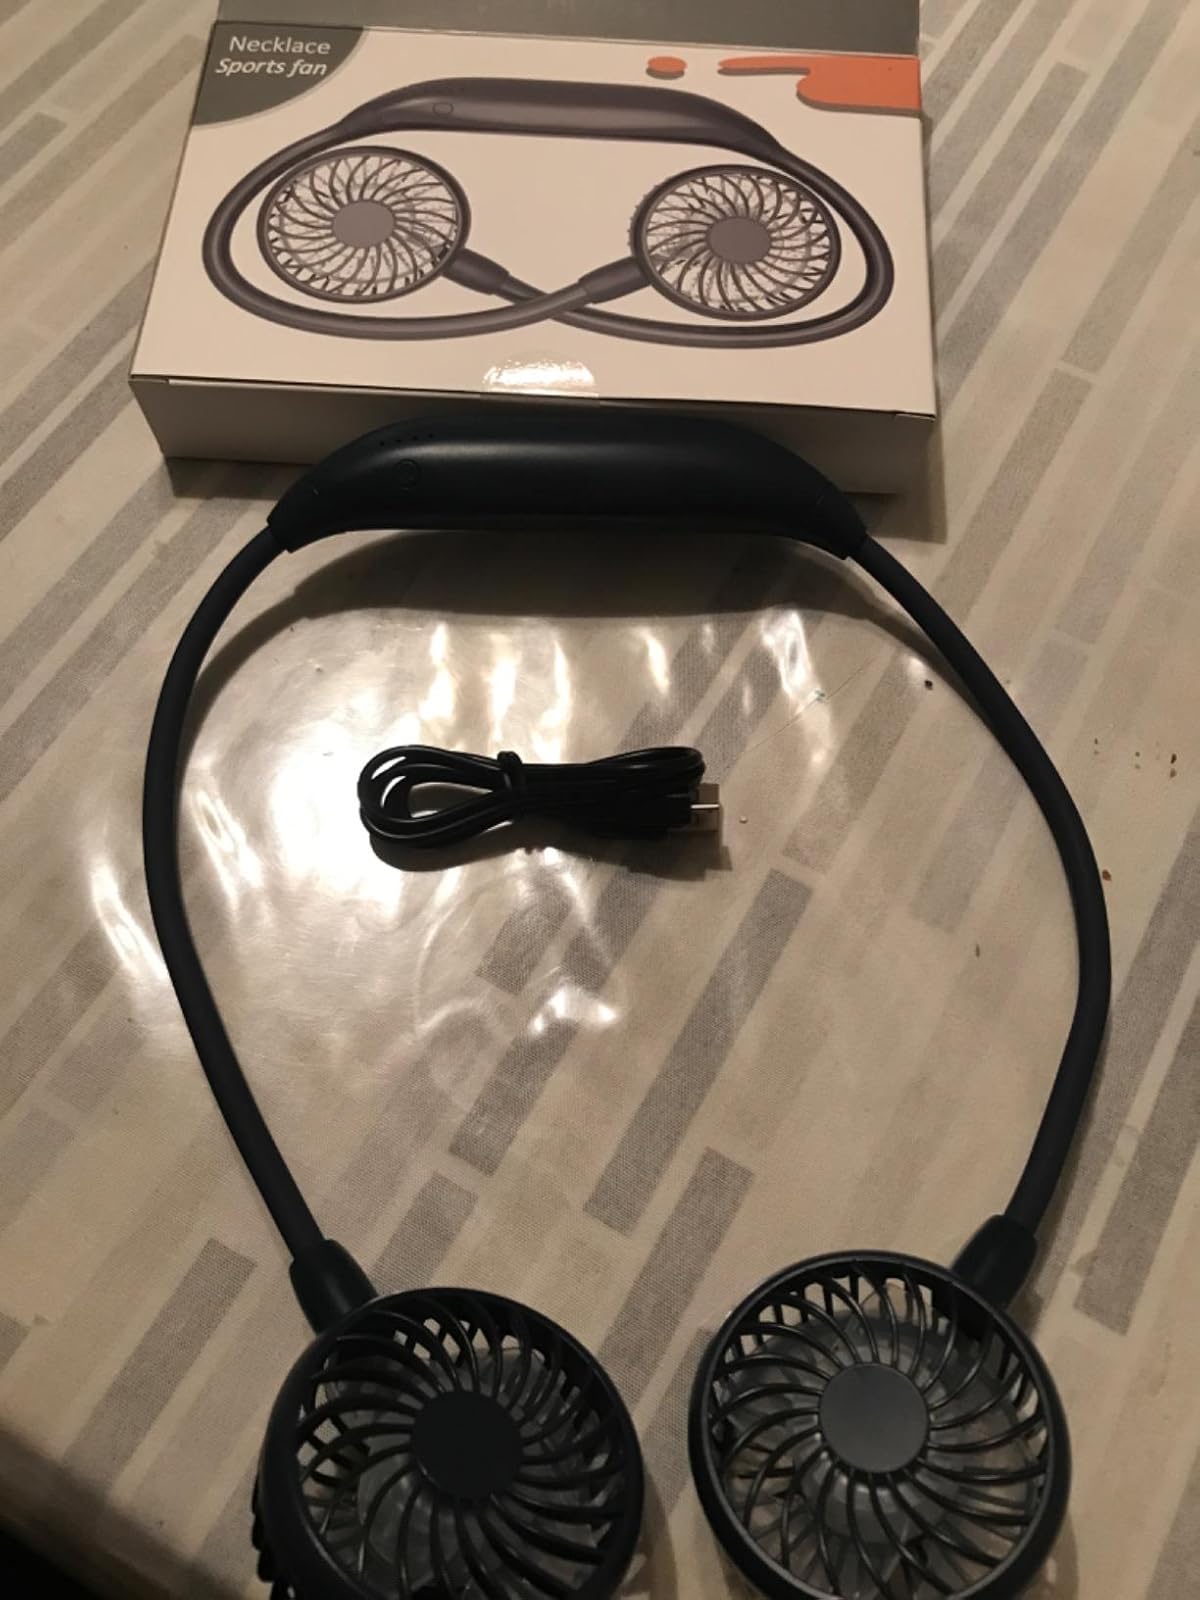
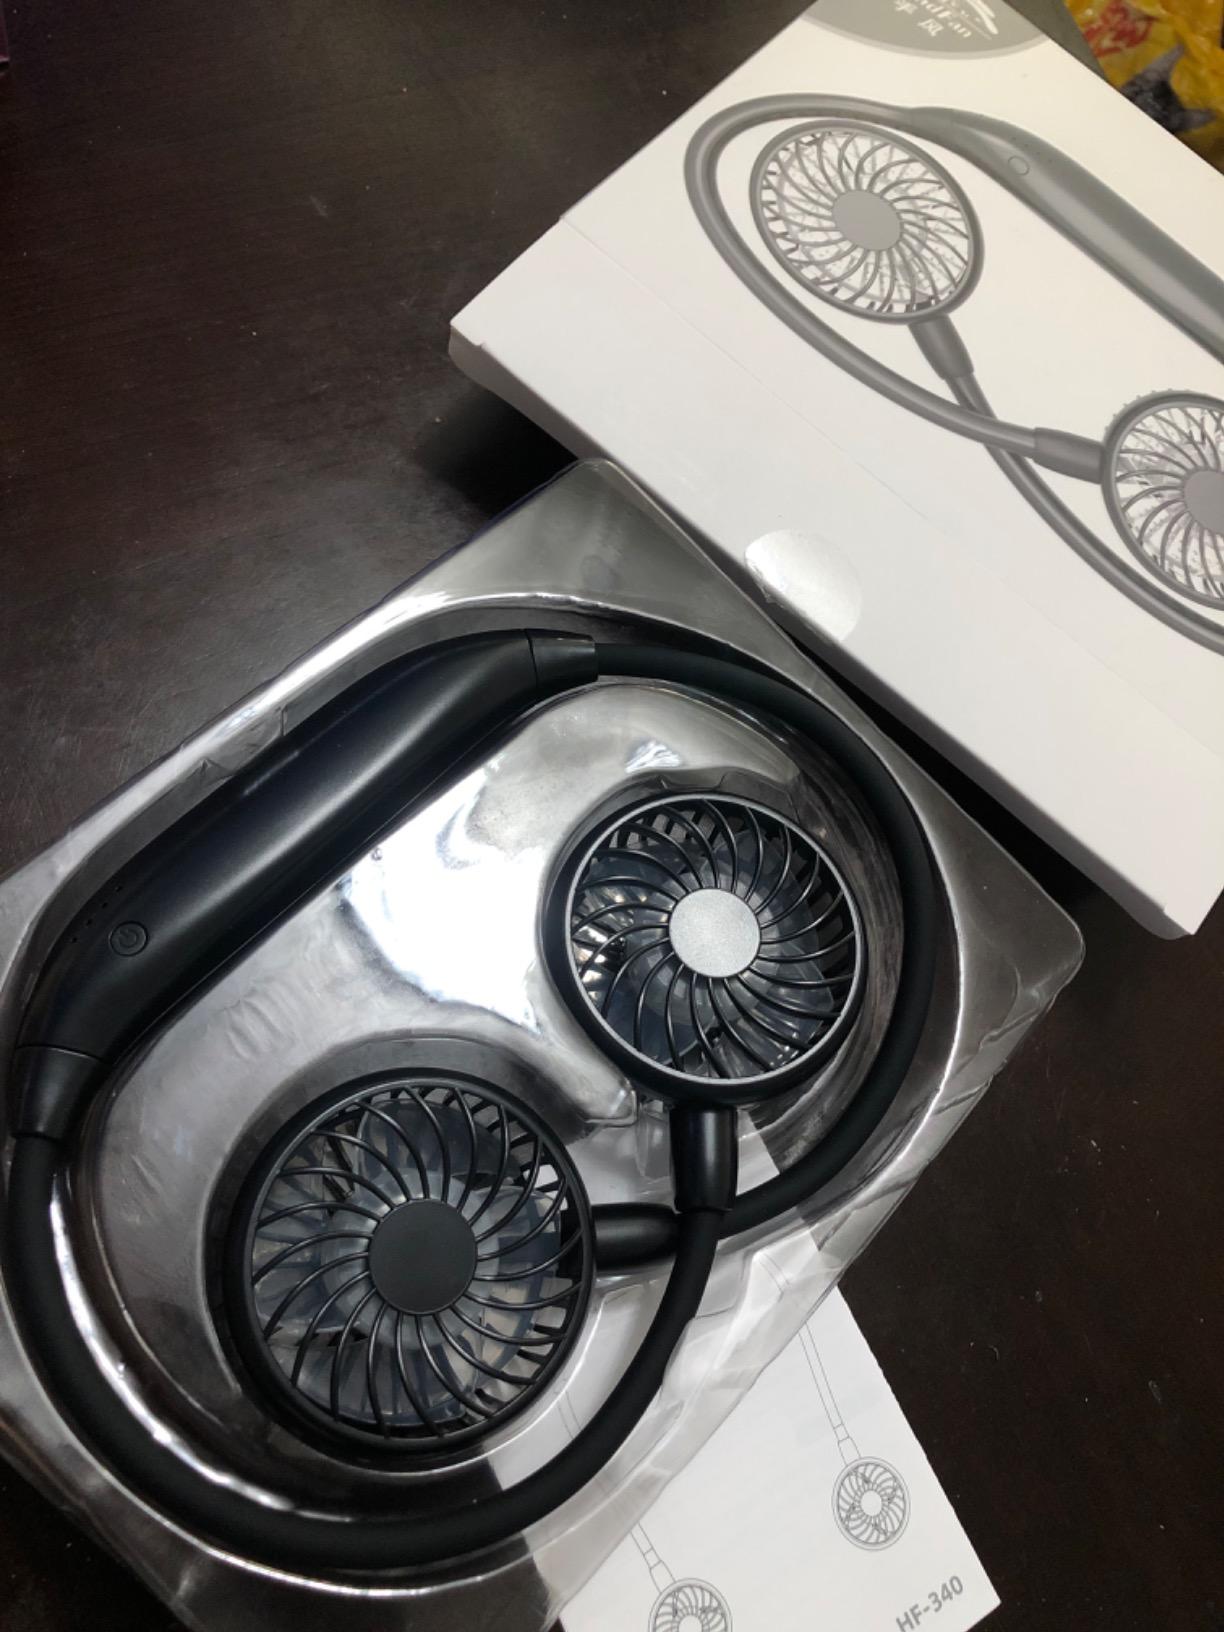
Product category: fan
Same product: no